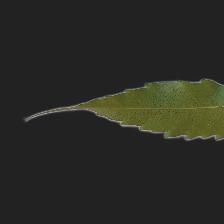
Plant: Neem